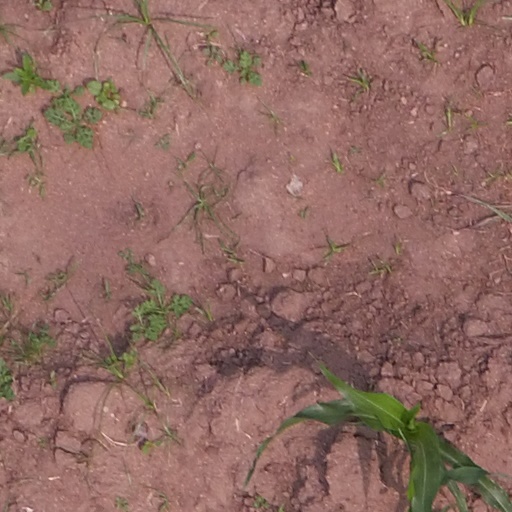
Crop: maize; corn